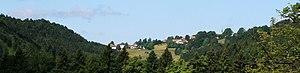
Les Genevez est une commune suisse du canton du Jura, située dans le district des Franches-Montagnes.